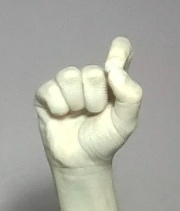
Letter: fa